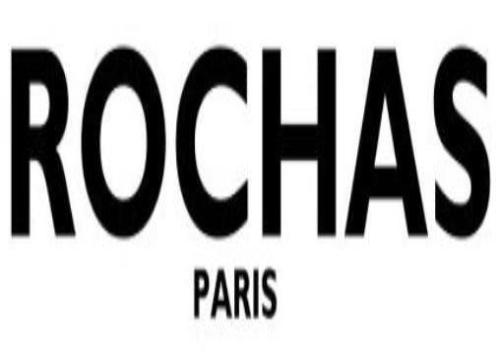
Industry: Clothes